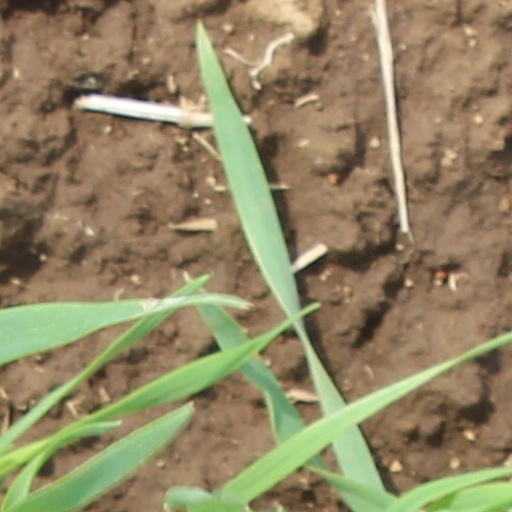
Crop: wheat